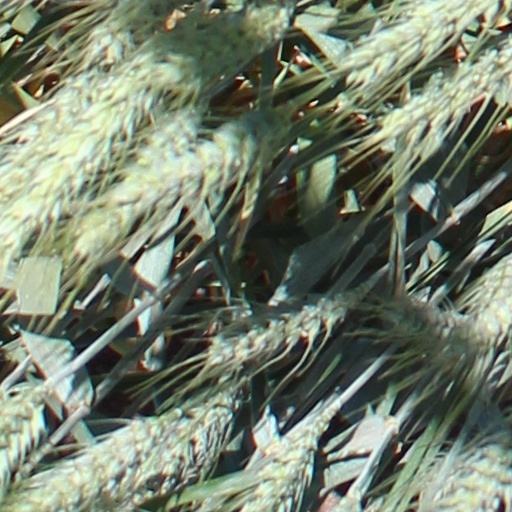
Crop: wheat